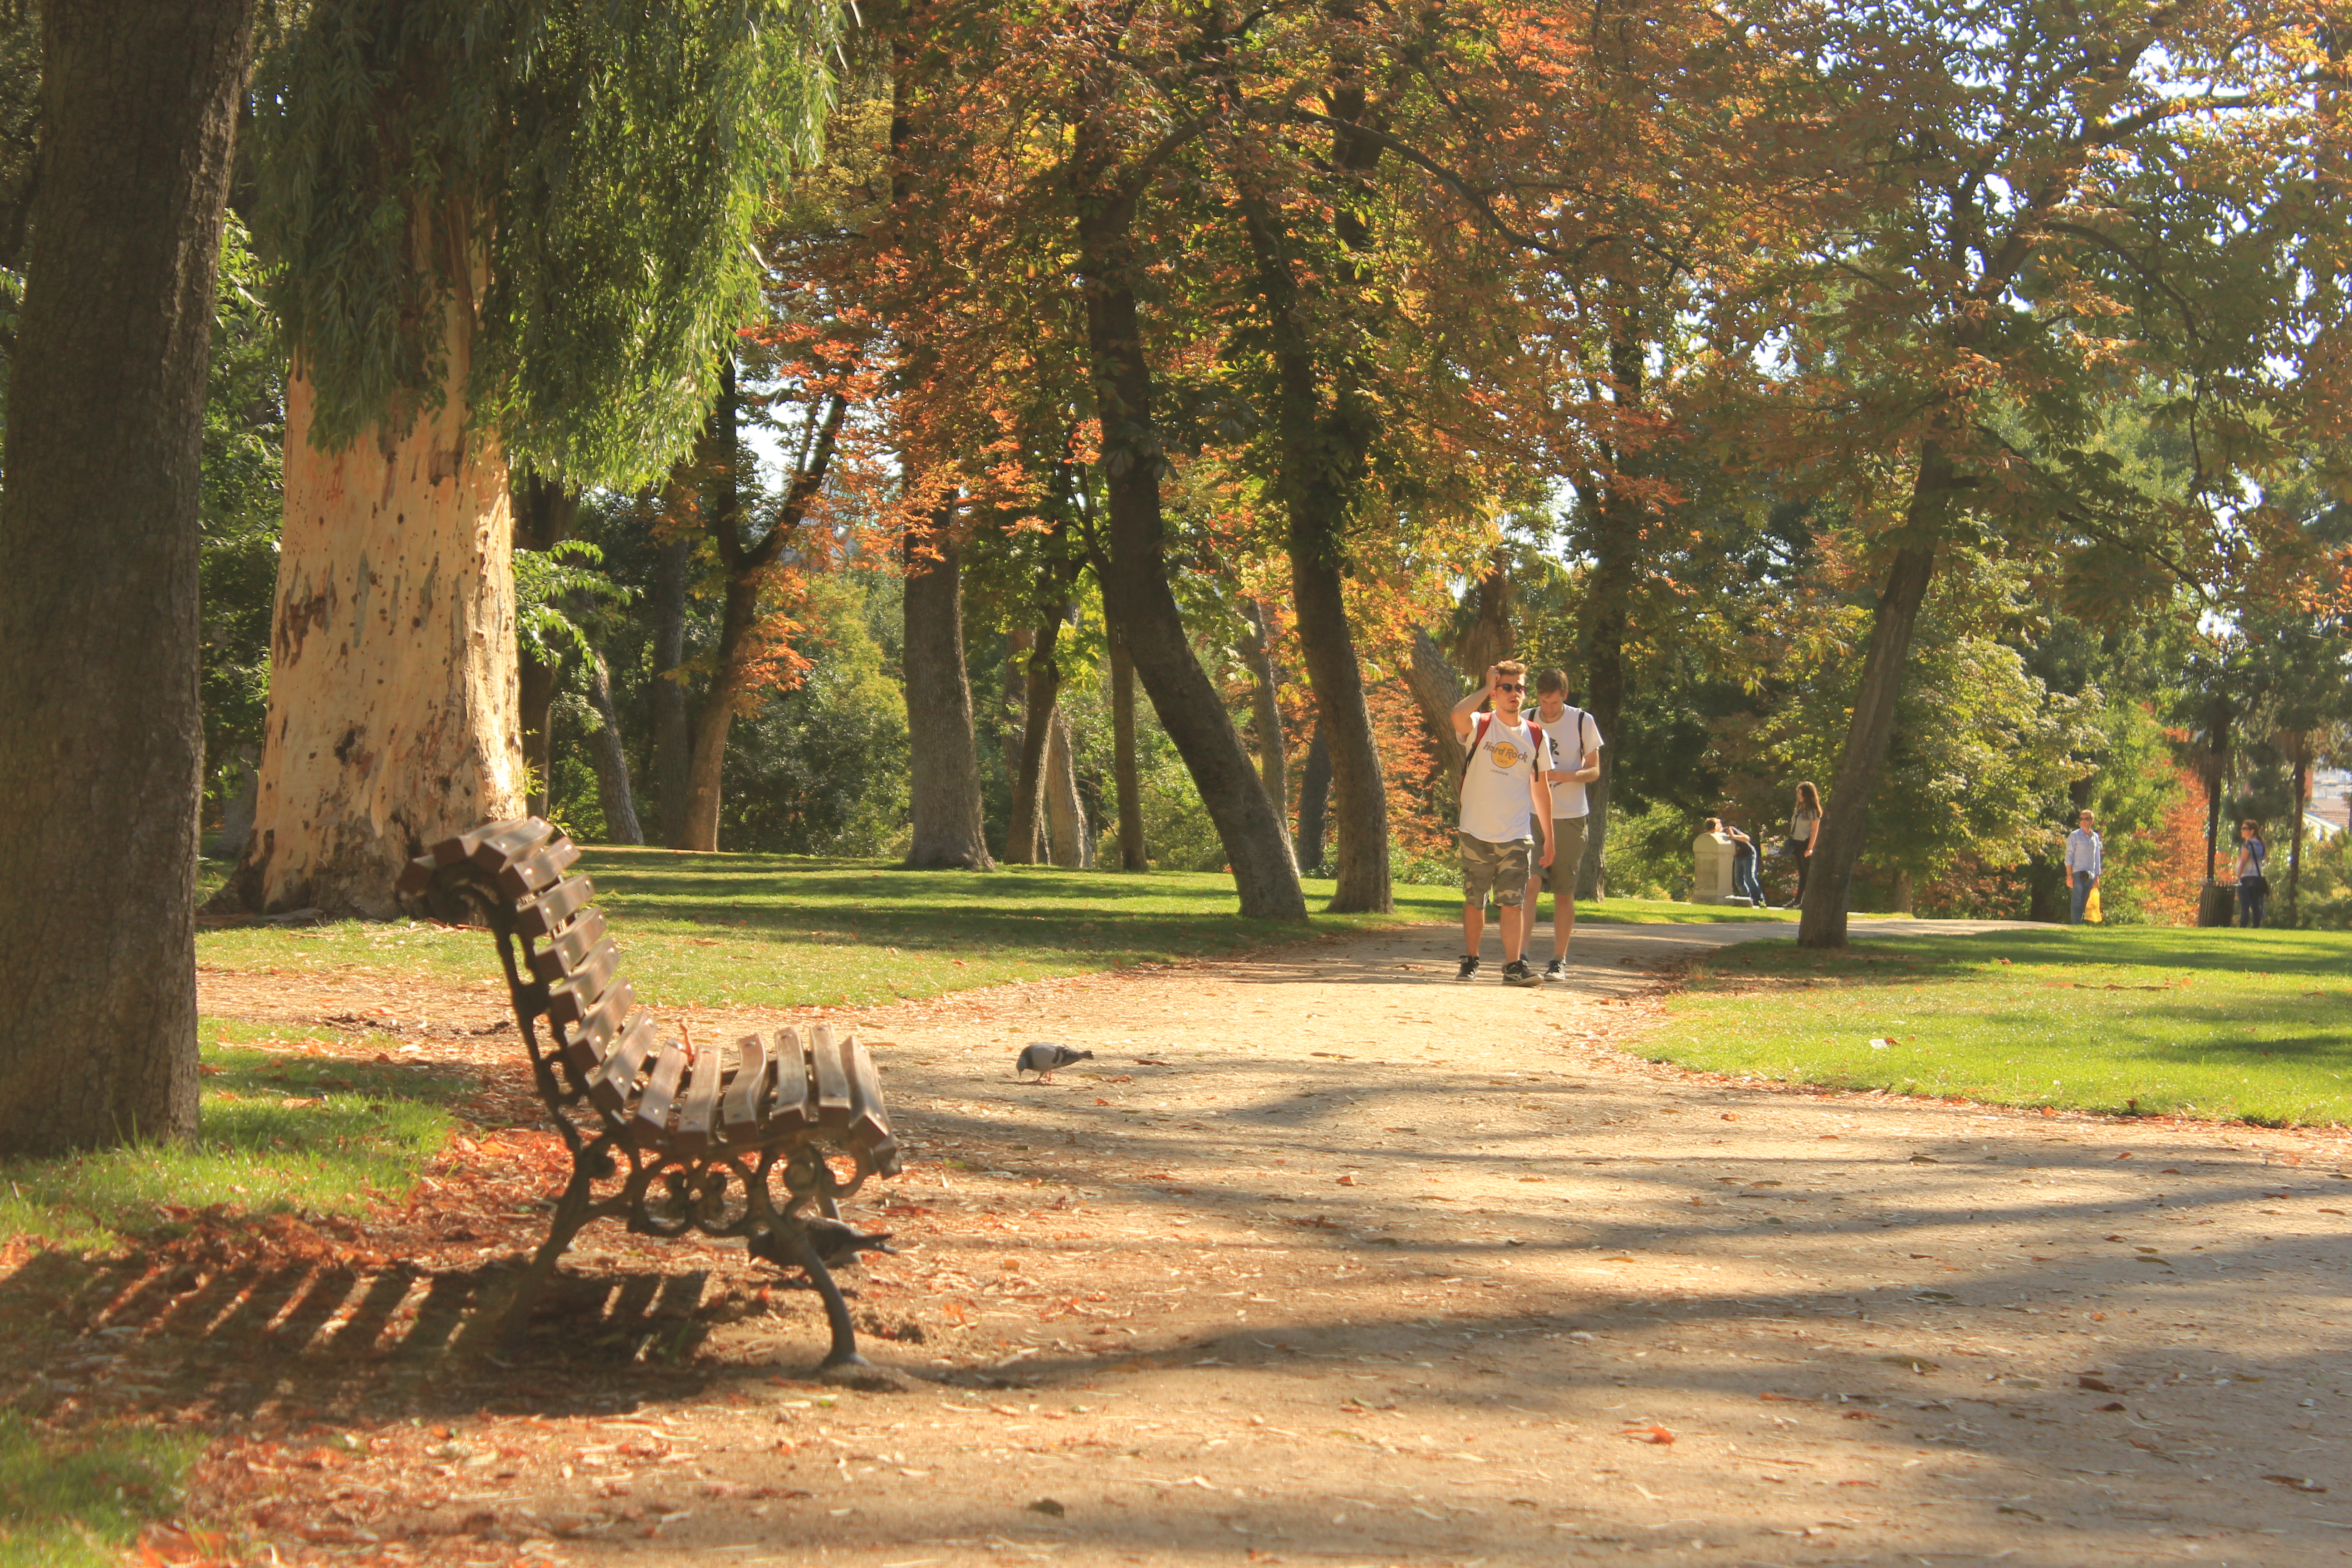
bench, park, madrid, spain, summer, trees, nature, tree, plant, leaf, grass, grove, path, lawn, landscape, recreation, state park, garden, autumn, plantation, woodland, outdoor structure, estate, land lot